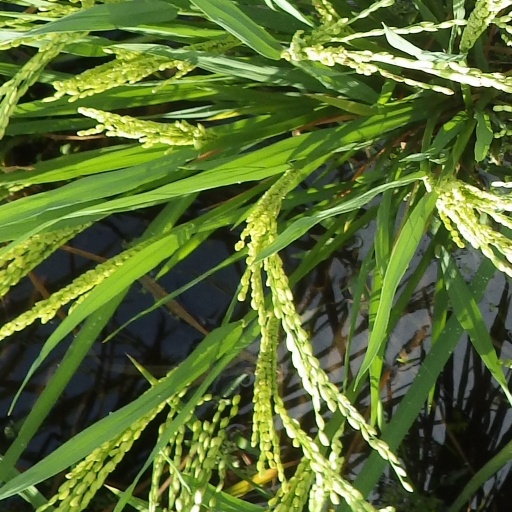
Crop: rice